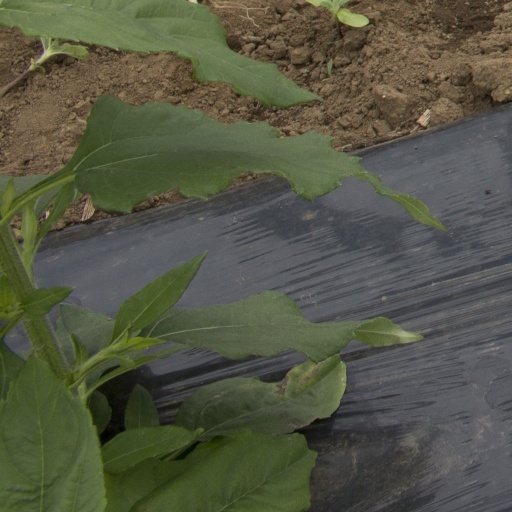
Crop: Jerusalem artichoke